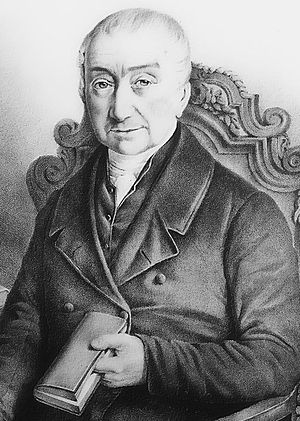
Johann Gottfried Rademacher
Johann Gottfried Rademacher var en tysk læge.